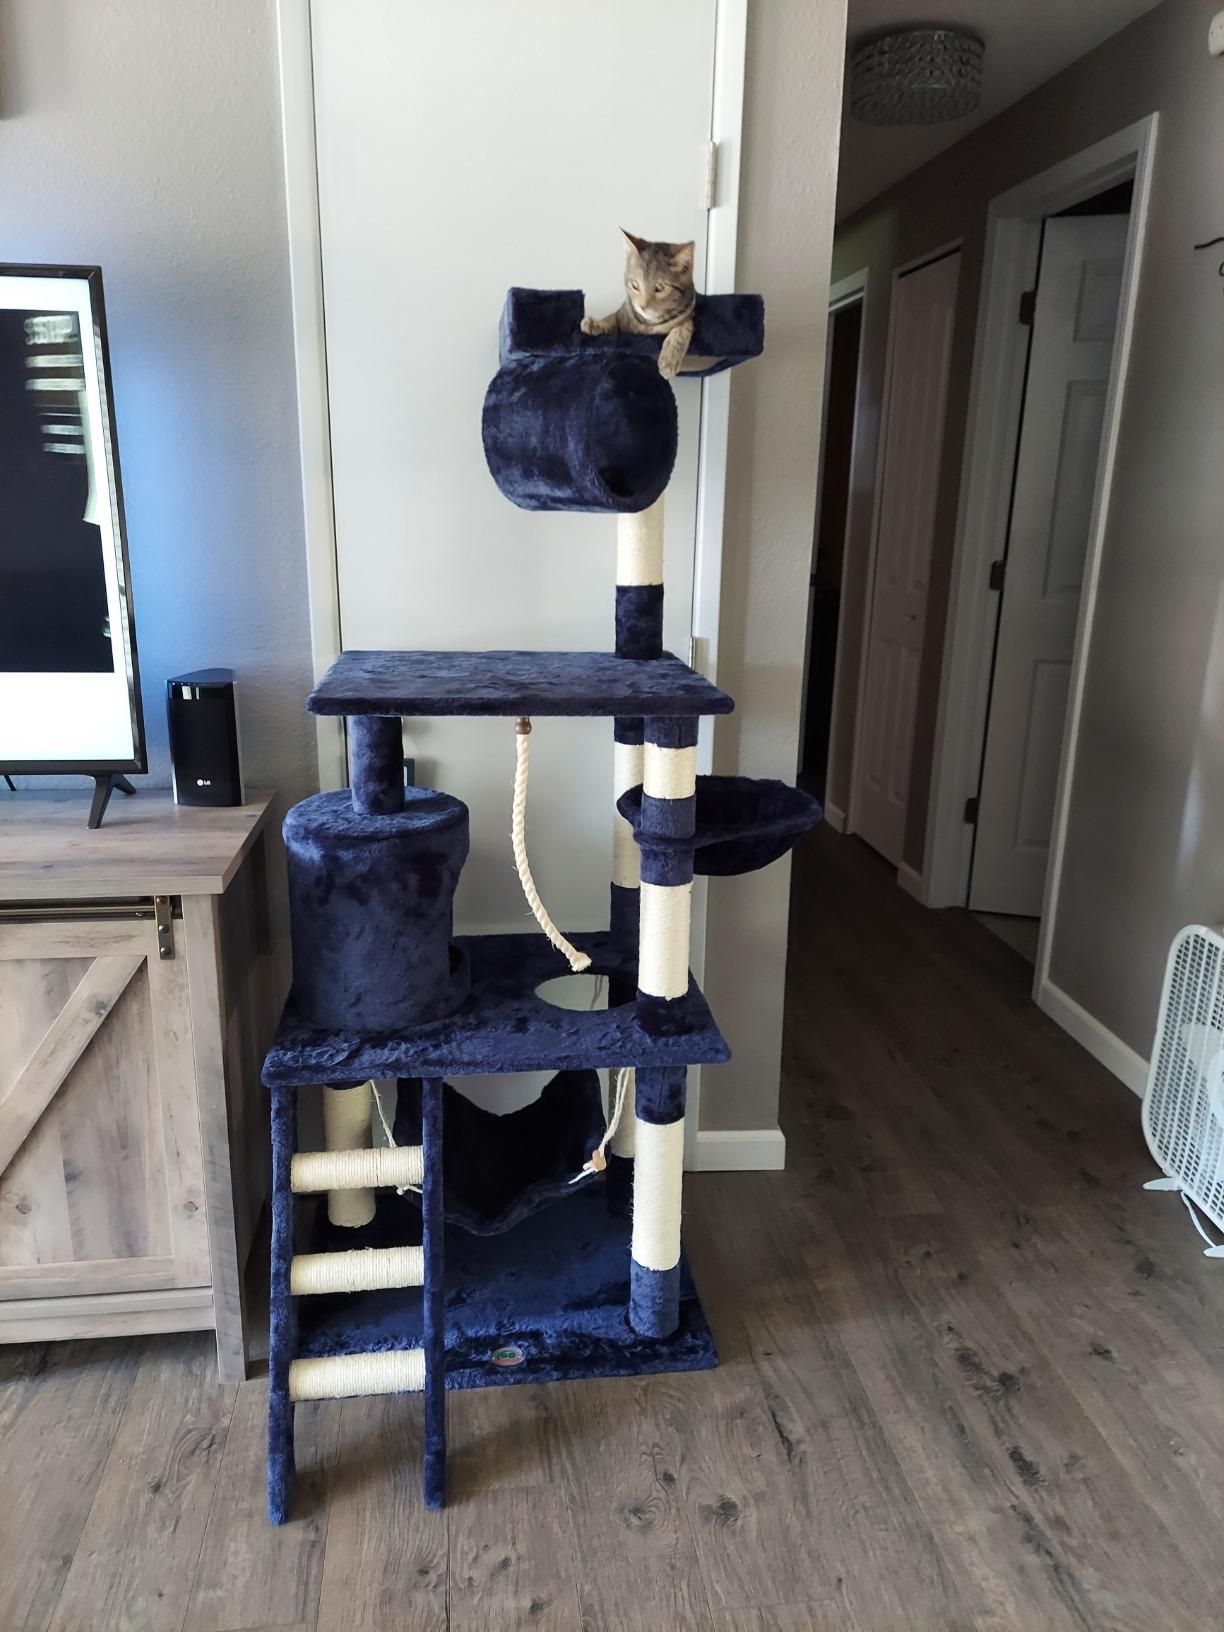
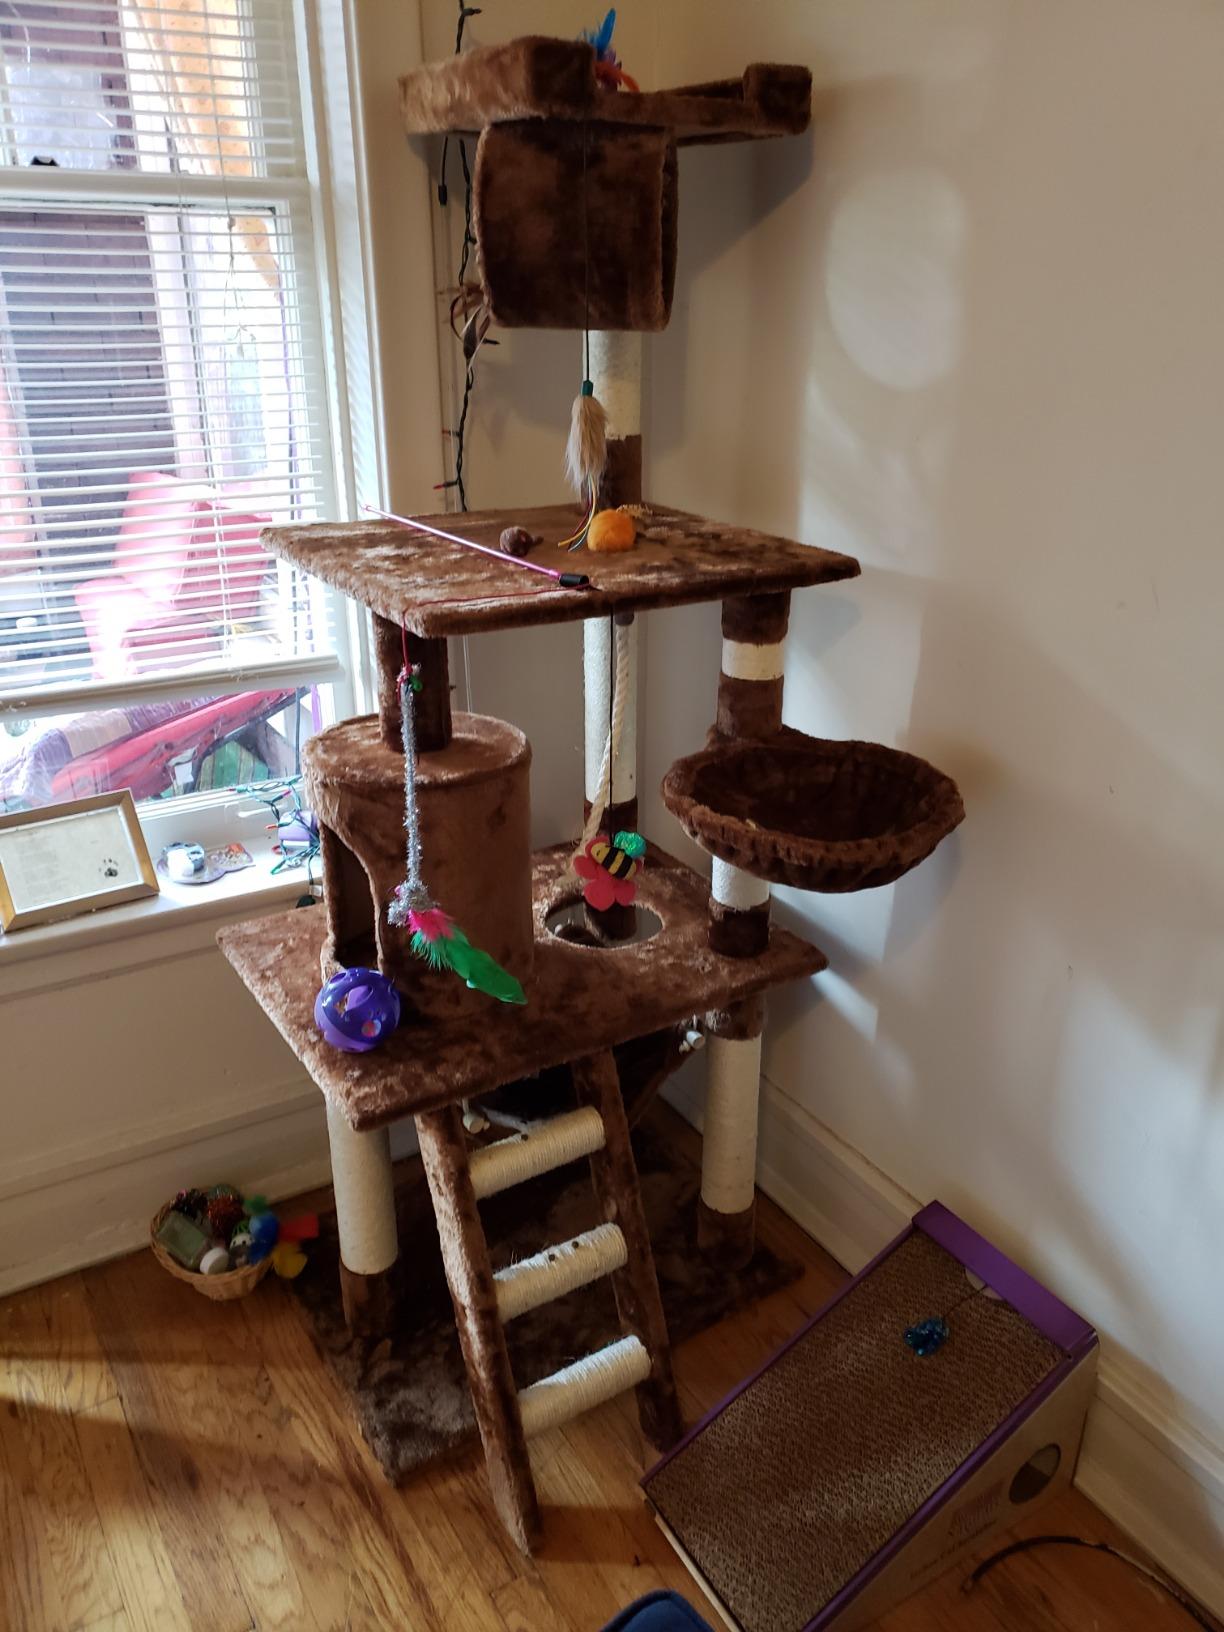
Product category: items_cat tree
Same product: no